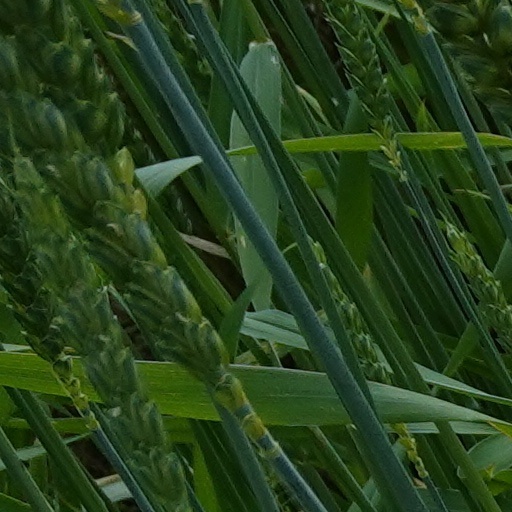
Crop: wheat